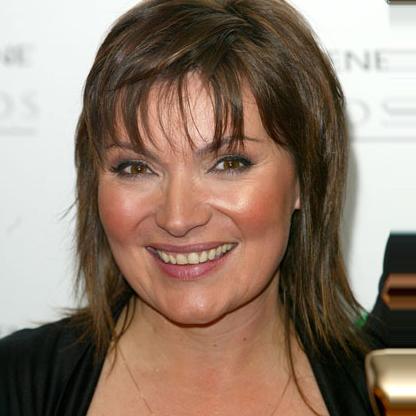
Age: 47